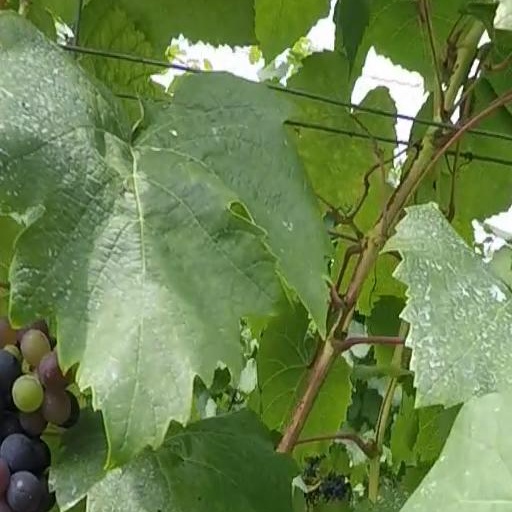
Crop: grape